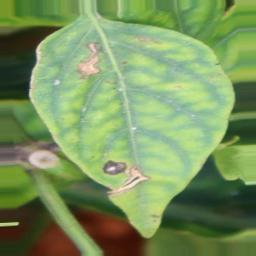
Label: nutritional